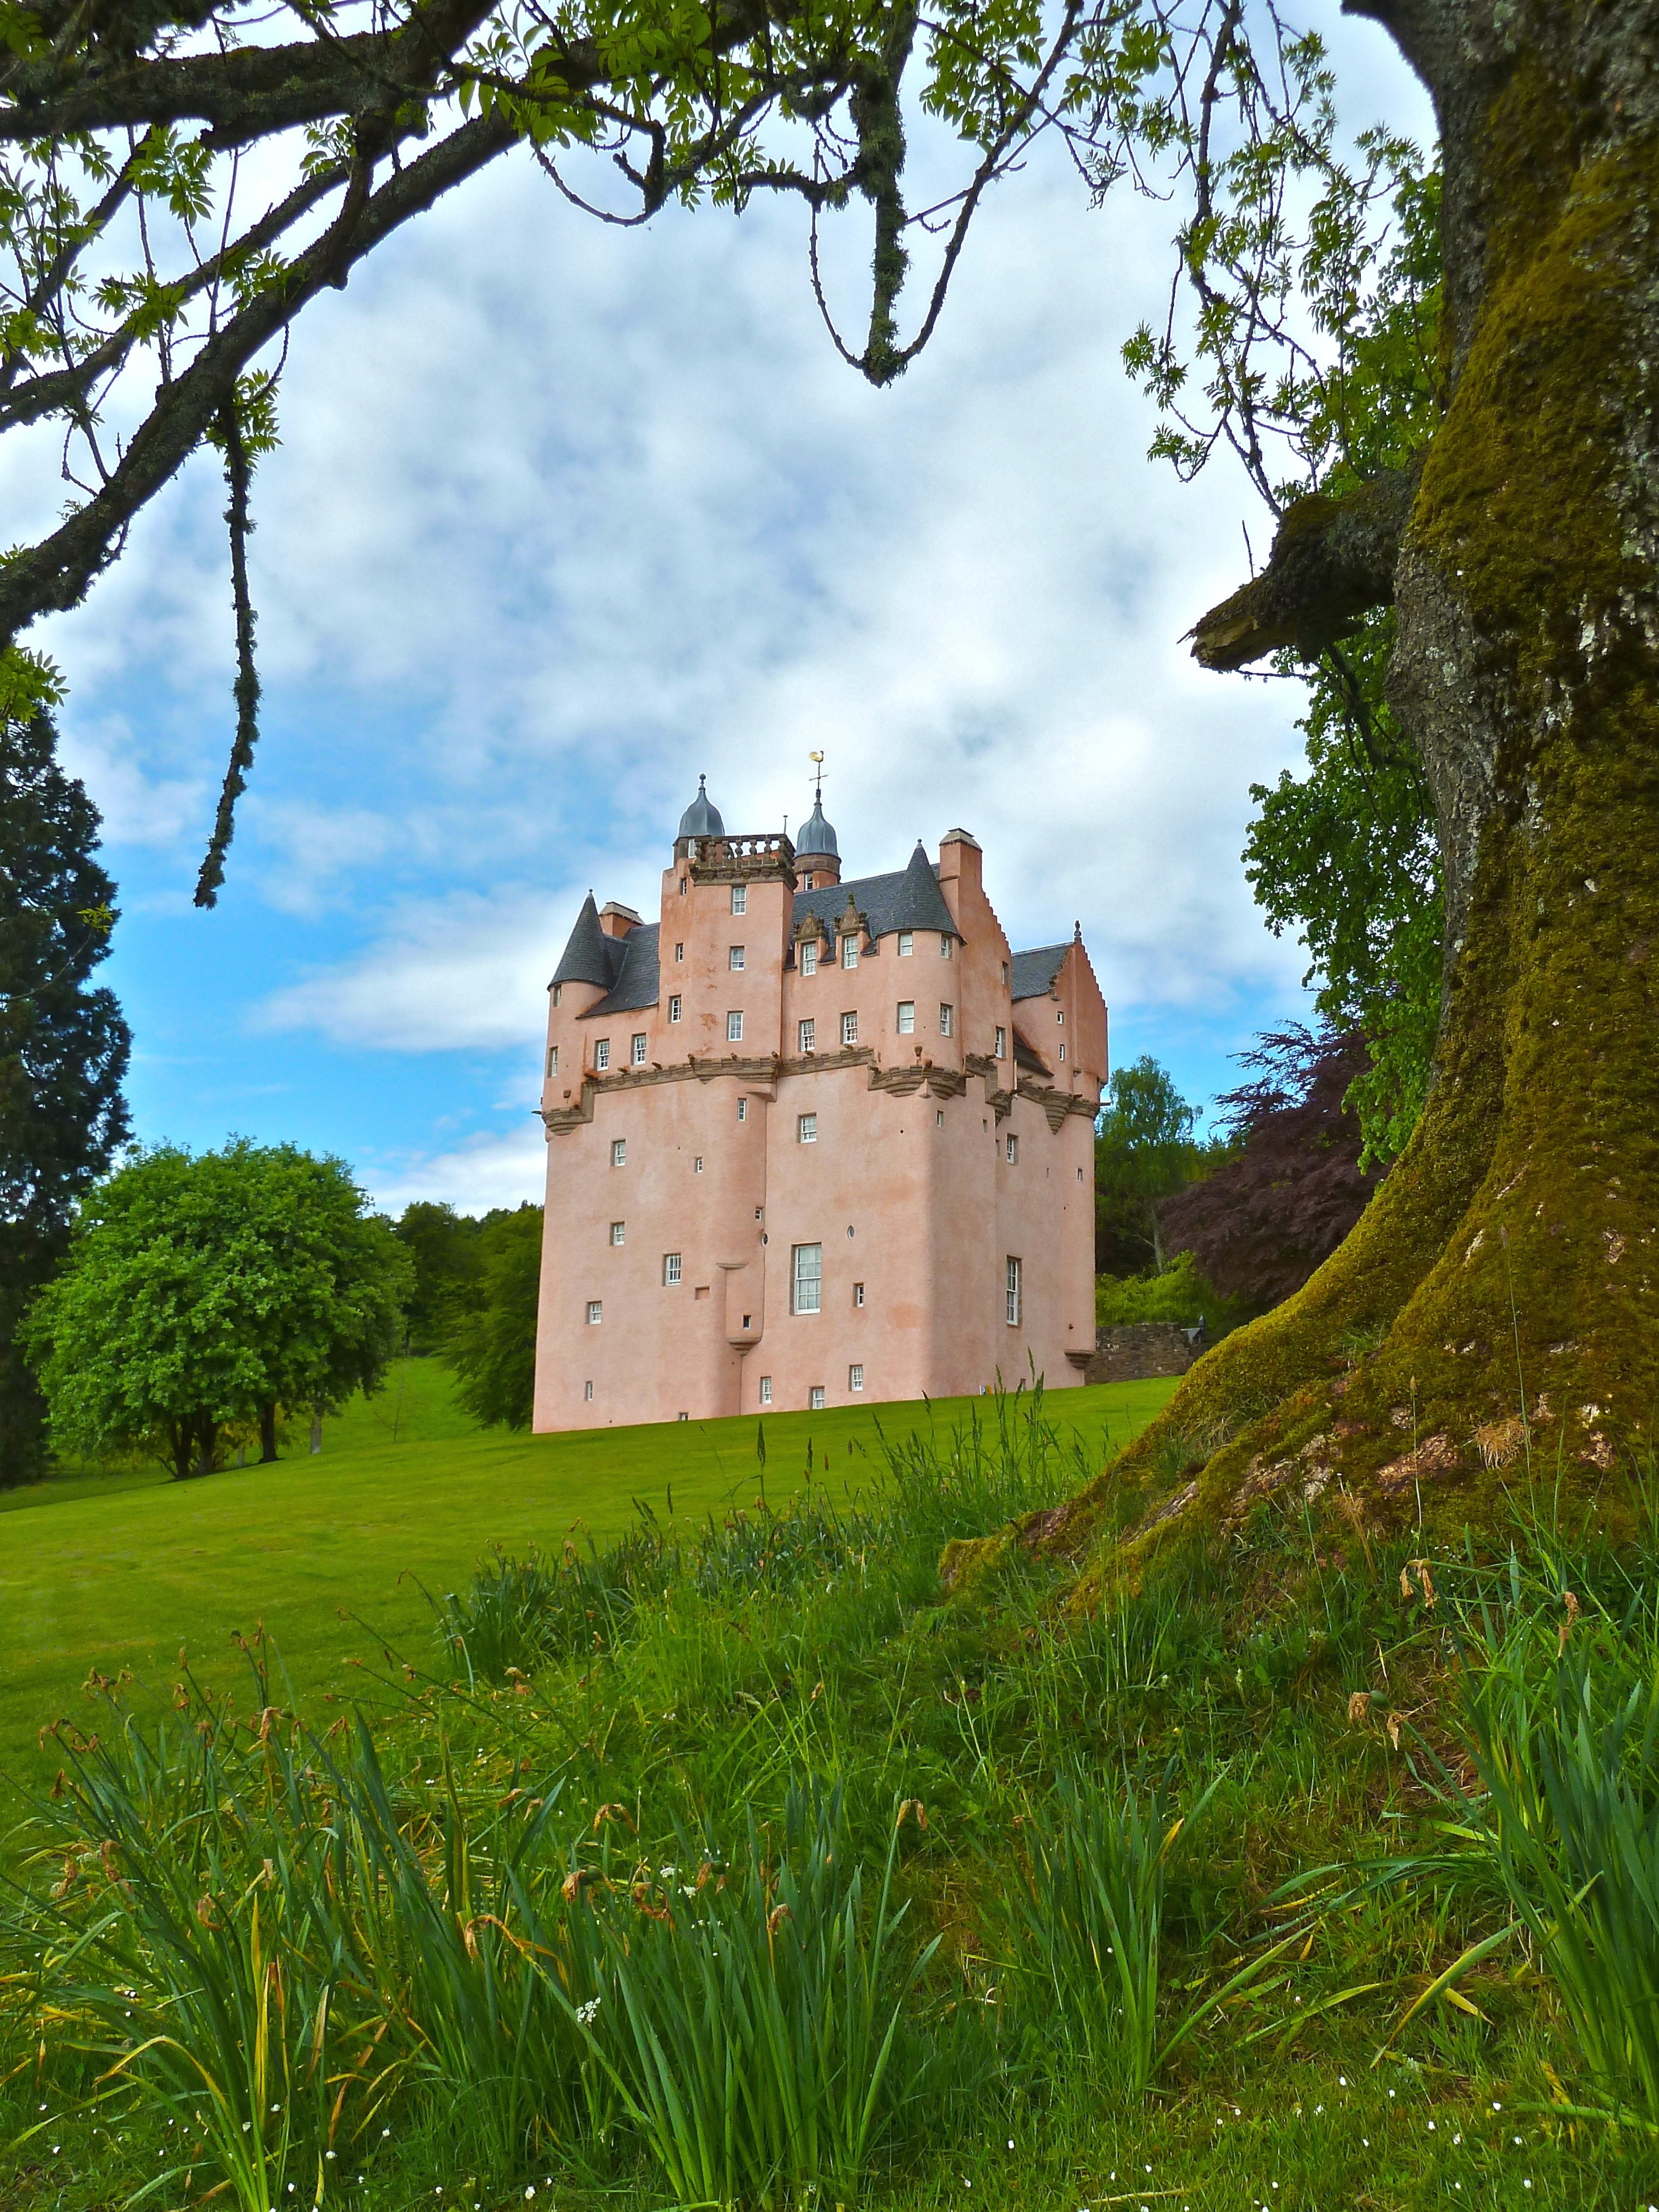
tree, meadow, flower, building, chateau, wall, stone, monument, tower, castle, ancient, landmark, historic, fortification, medieval, fortress, stronghold, history, fort, scotland, famous, heritage, historical, estate, rural area